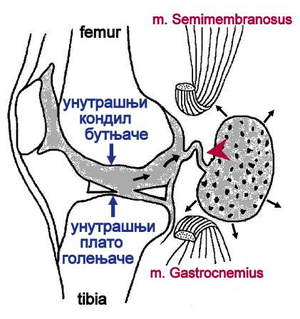
Le kyste de Baker est un kyste, c'est-à-dire une poche close entourée d'une membrane épithéliale distincte et se développant anormalement dans la face arrière du genou, généralement aux dépens de la bourse séreuse poplitée.